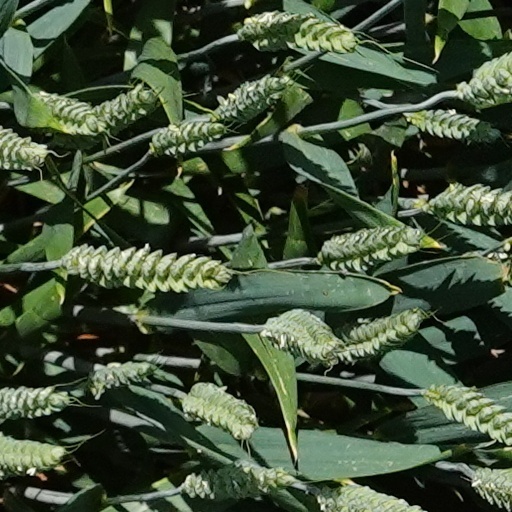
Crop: wheat